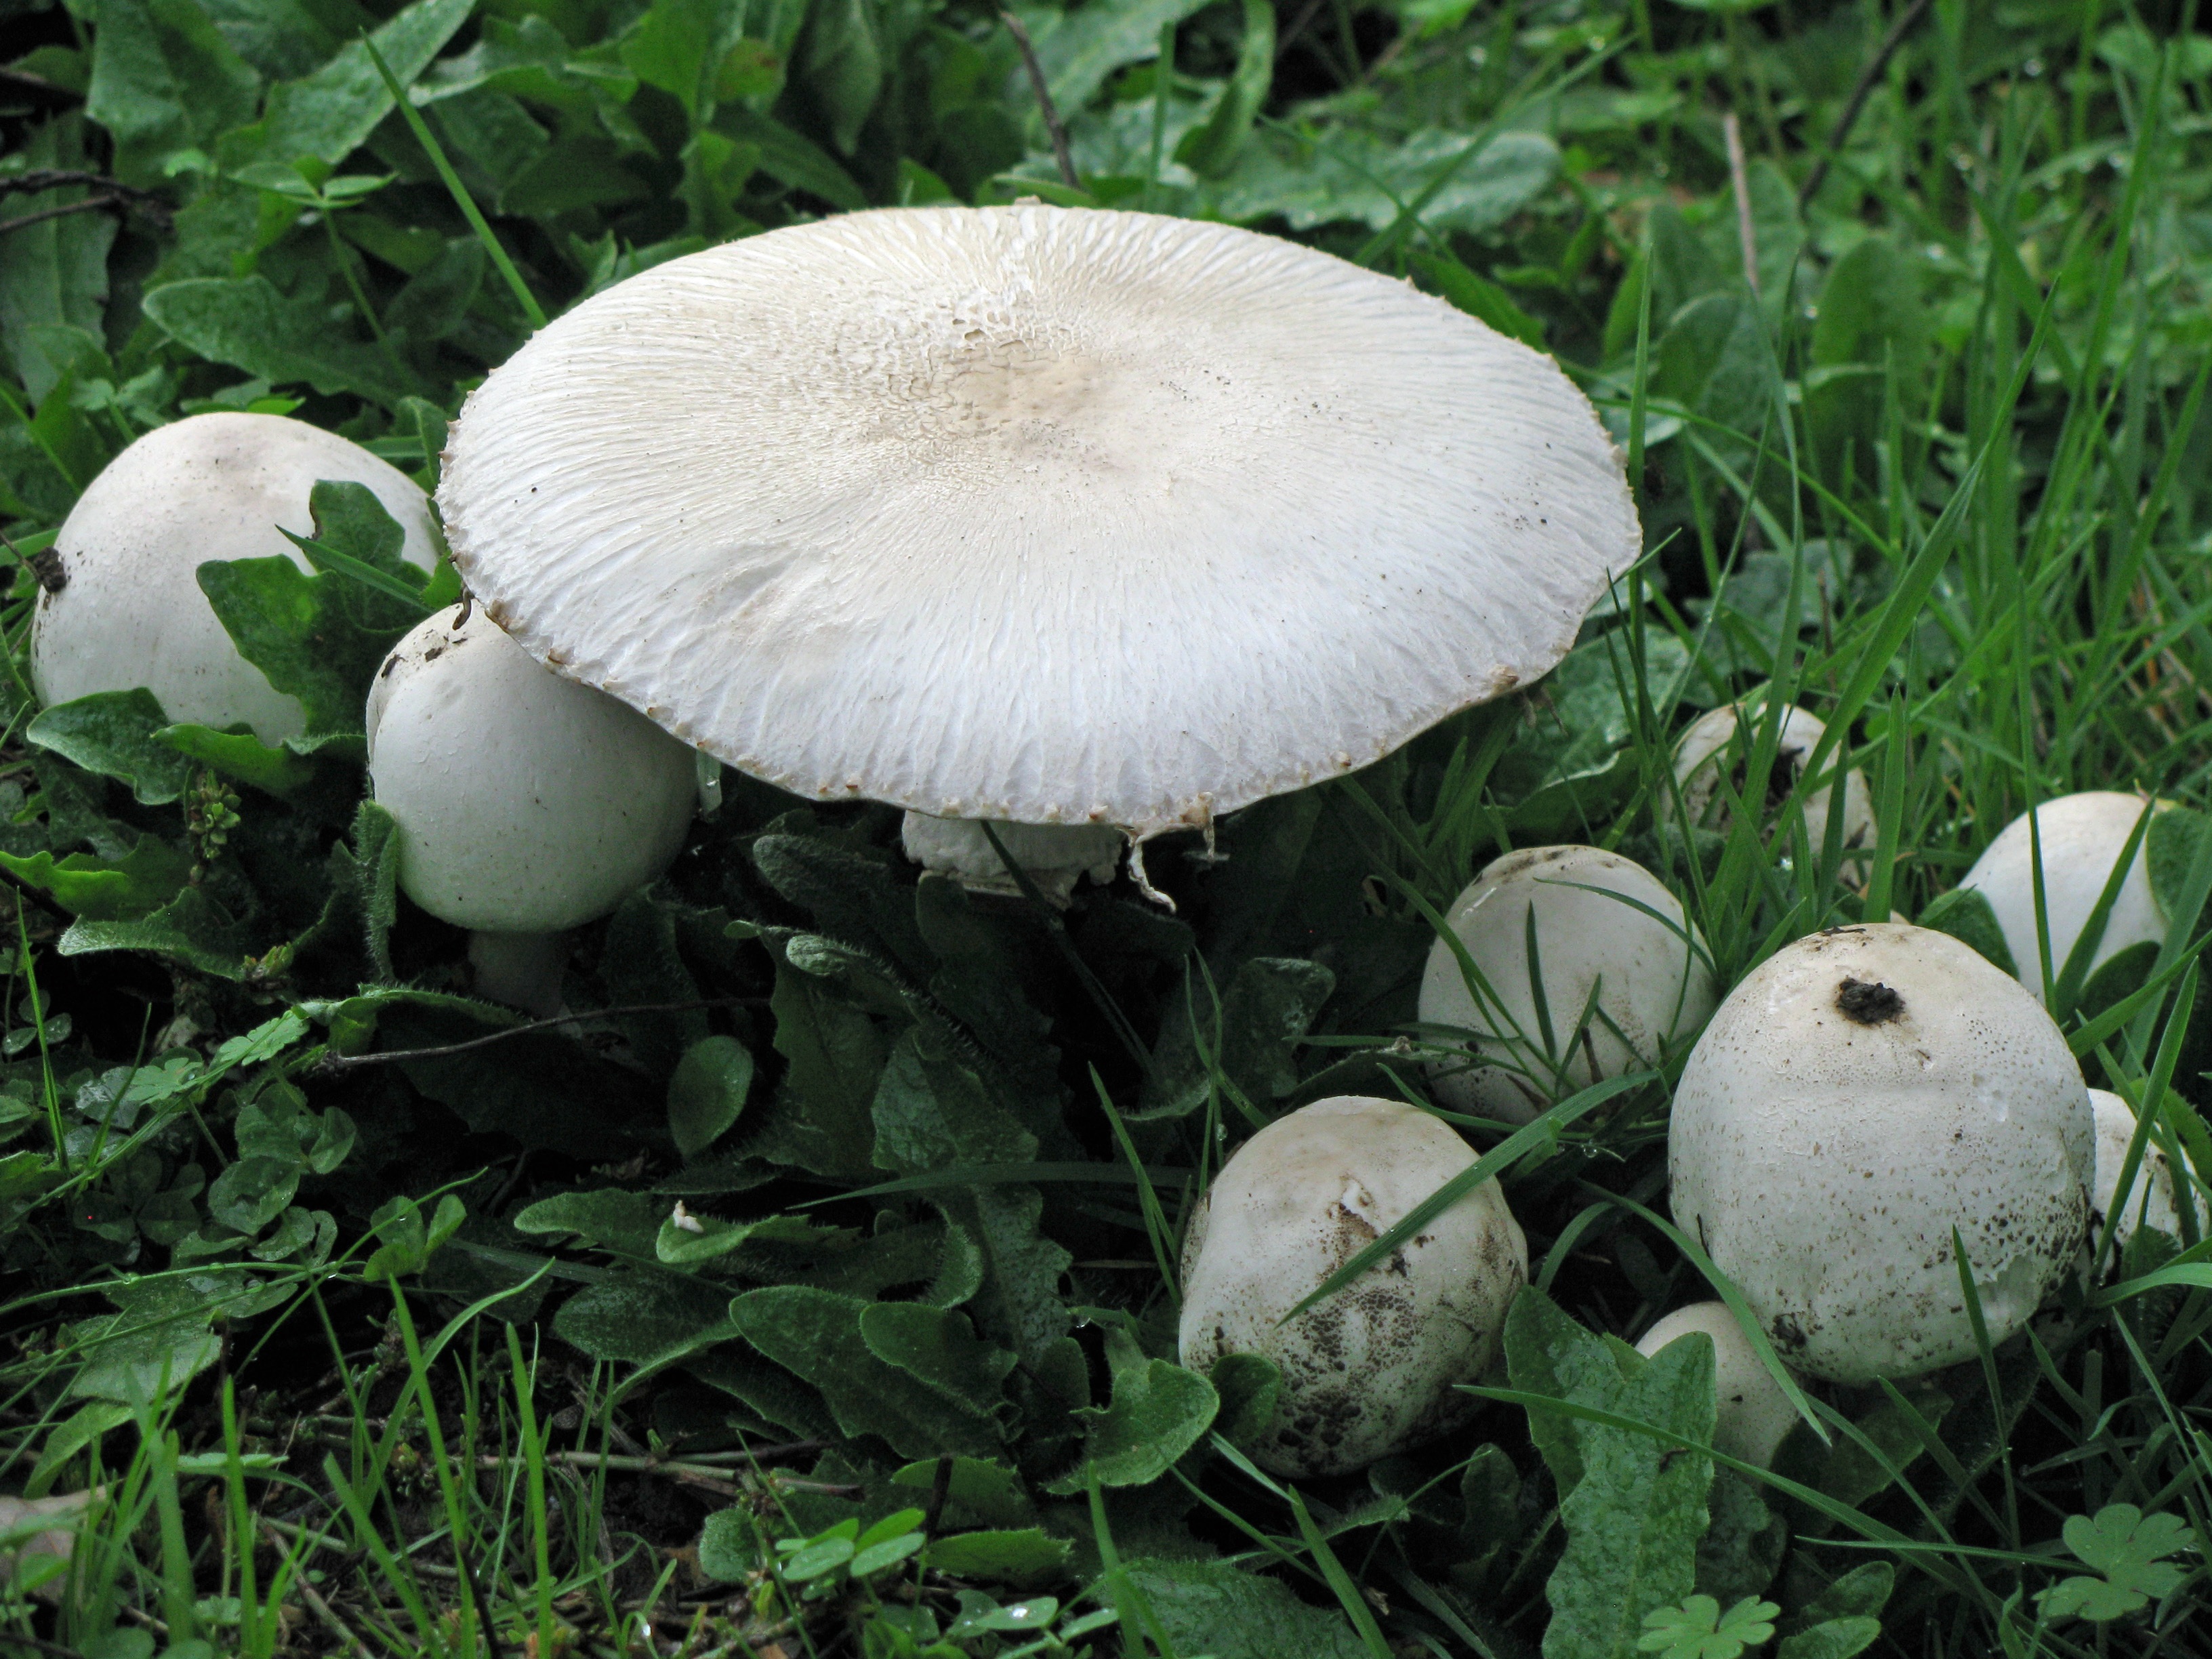
nature, forest, grass, autumn, mushroom, toadstool, flora, fungus, woods, fungi, woodland, agaric, bolete, oregon, agaricus, matsutake, oyster mushroom, edible mushroom, medicinal mushroom, agaricomycetes, agaricaceae, champignon mushroom, penny bun, pleurotus eryngii